Josep Soler (composer)

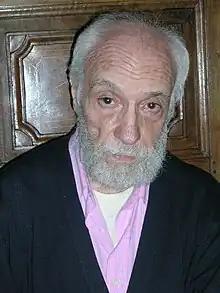
Josep Soler i Sardà

Josep Soler i Sardà (25 March 1935 – 9 October 2022) was a Catalonian/Spanish composer, writer, music theorist, and one of the main Catalan members of the Generación del 51.